Celeste (video game)

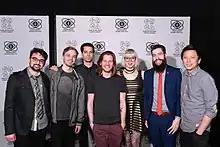
The "Celeste" development team at the Game Developers Choice Awards in 2018

Upon release, "Celeste" received several nominations and accolades, including for Game of the Year, from outlets and award shows. "IGN" nominated "Celeste" for Game of the Year in its 2018 'Best of' awards. The game was ranked by "Polygon" as the fifth best game of 2018, and ranked by "USgamer" as the second best game of 2018. "Celeste" was "Shacknews" Best Indie Game of 2018, and "Ars Technica" considered it to be the best game overall in 2018.